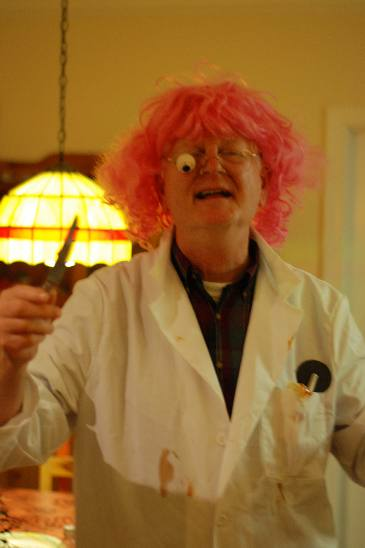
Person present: Yes